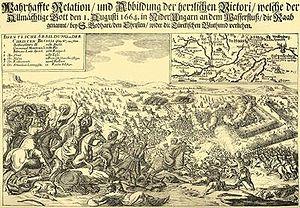
La quatrième guerre austro-turque est un conflit qui opposa, en 1663 et 1664, le Saint-Empire et l'Empire ottoman. La France y participa, en tant que membre de la Ligue du Rhin, par l'expédition de Gigéri.